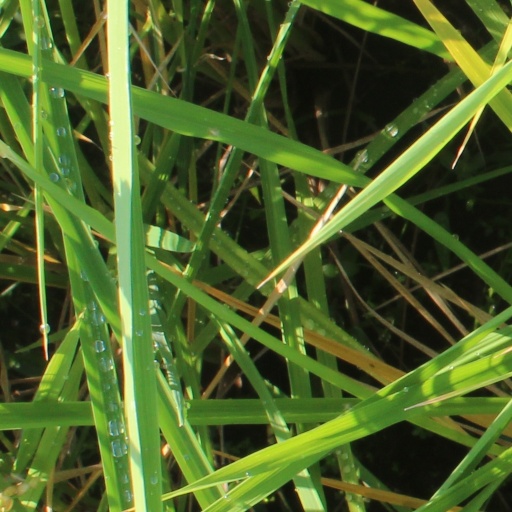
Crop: rice